Coilgun

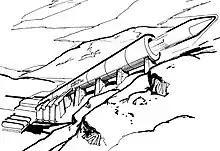
A large coilgun concept, a coaxial electromagnetic launcher firing projectiles to orbit

Though they face the challenge of competitiveness versus conventional guns (and sometimes railgun alternatives), coilguns are being researched for weaponry.